Malcolm Changleng

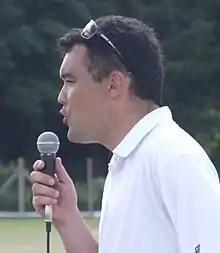
Changleng at Madras College (2010)

Malcolm Changleng (born 25 April 1970) is a Scottish former professional rugby union referee. He is the identical twin brother of fellow referee David Changleng.